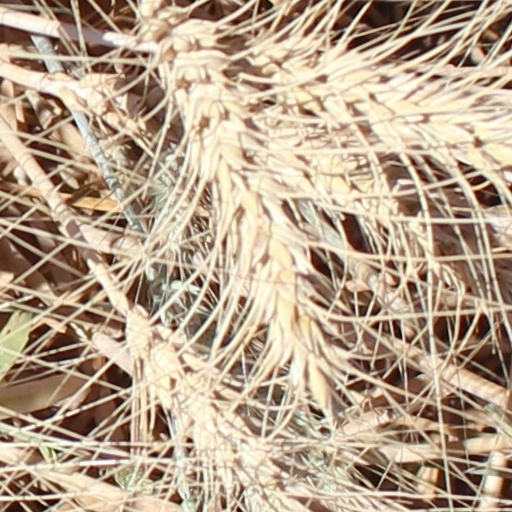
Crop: wheat